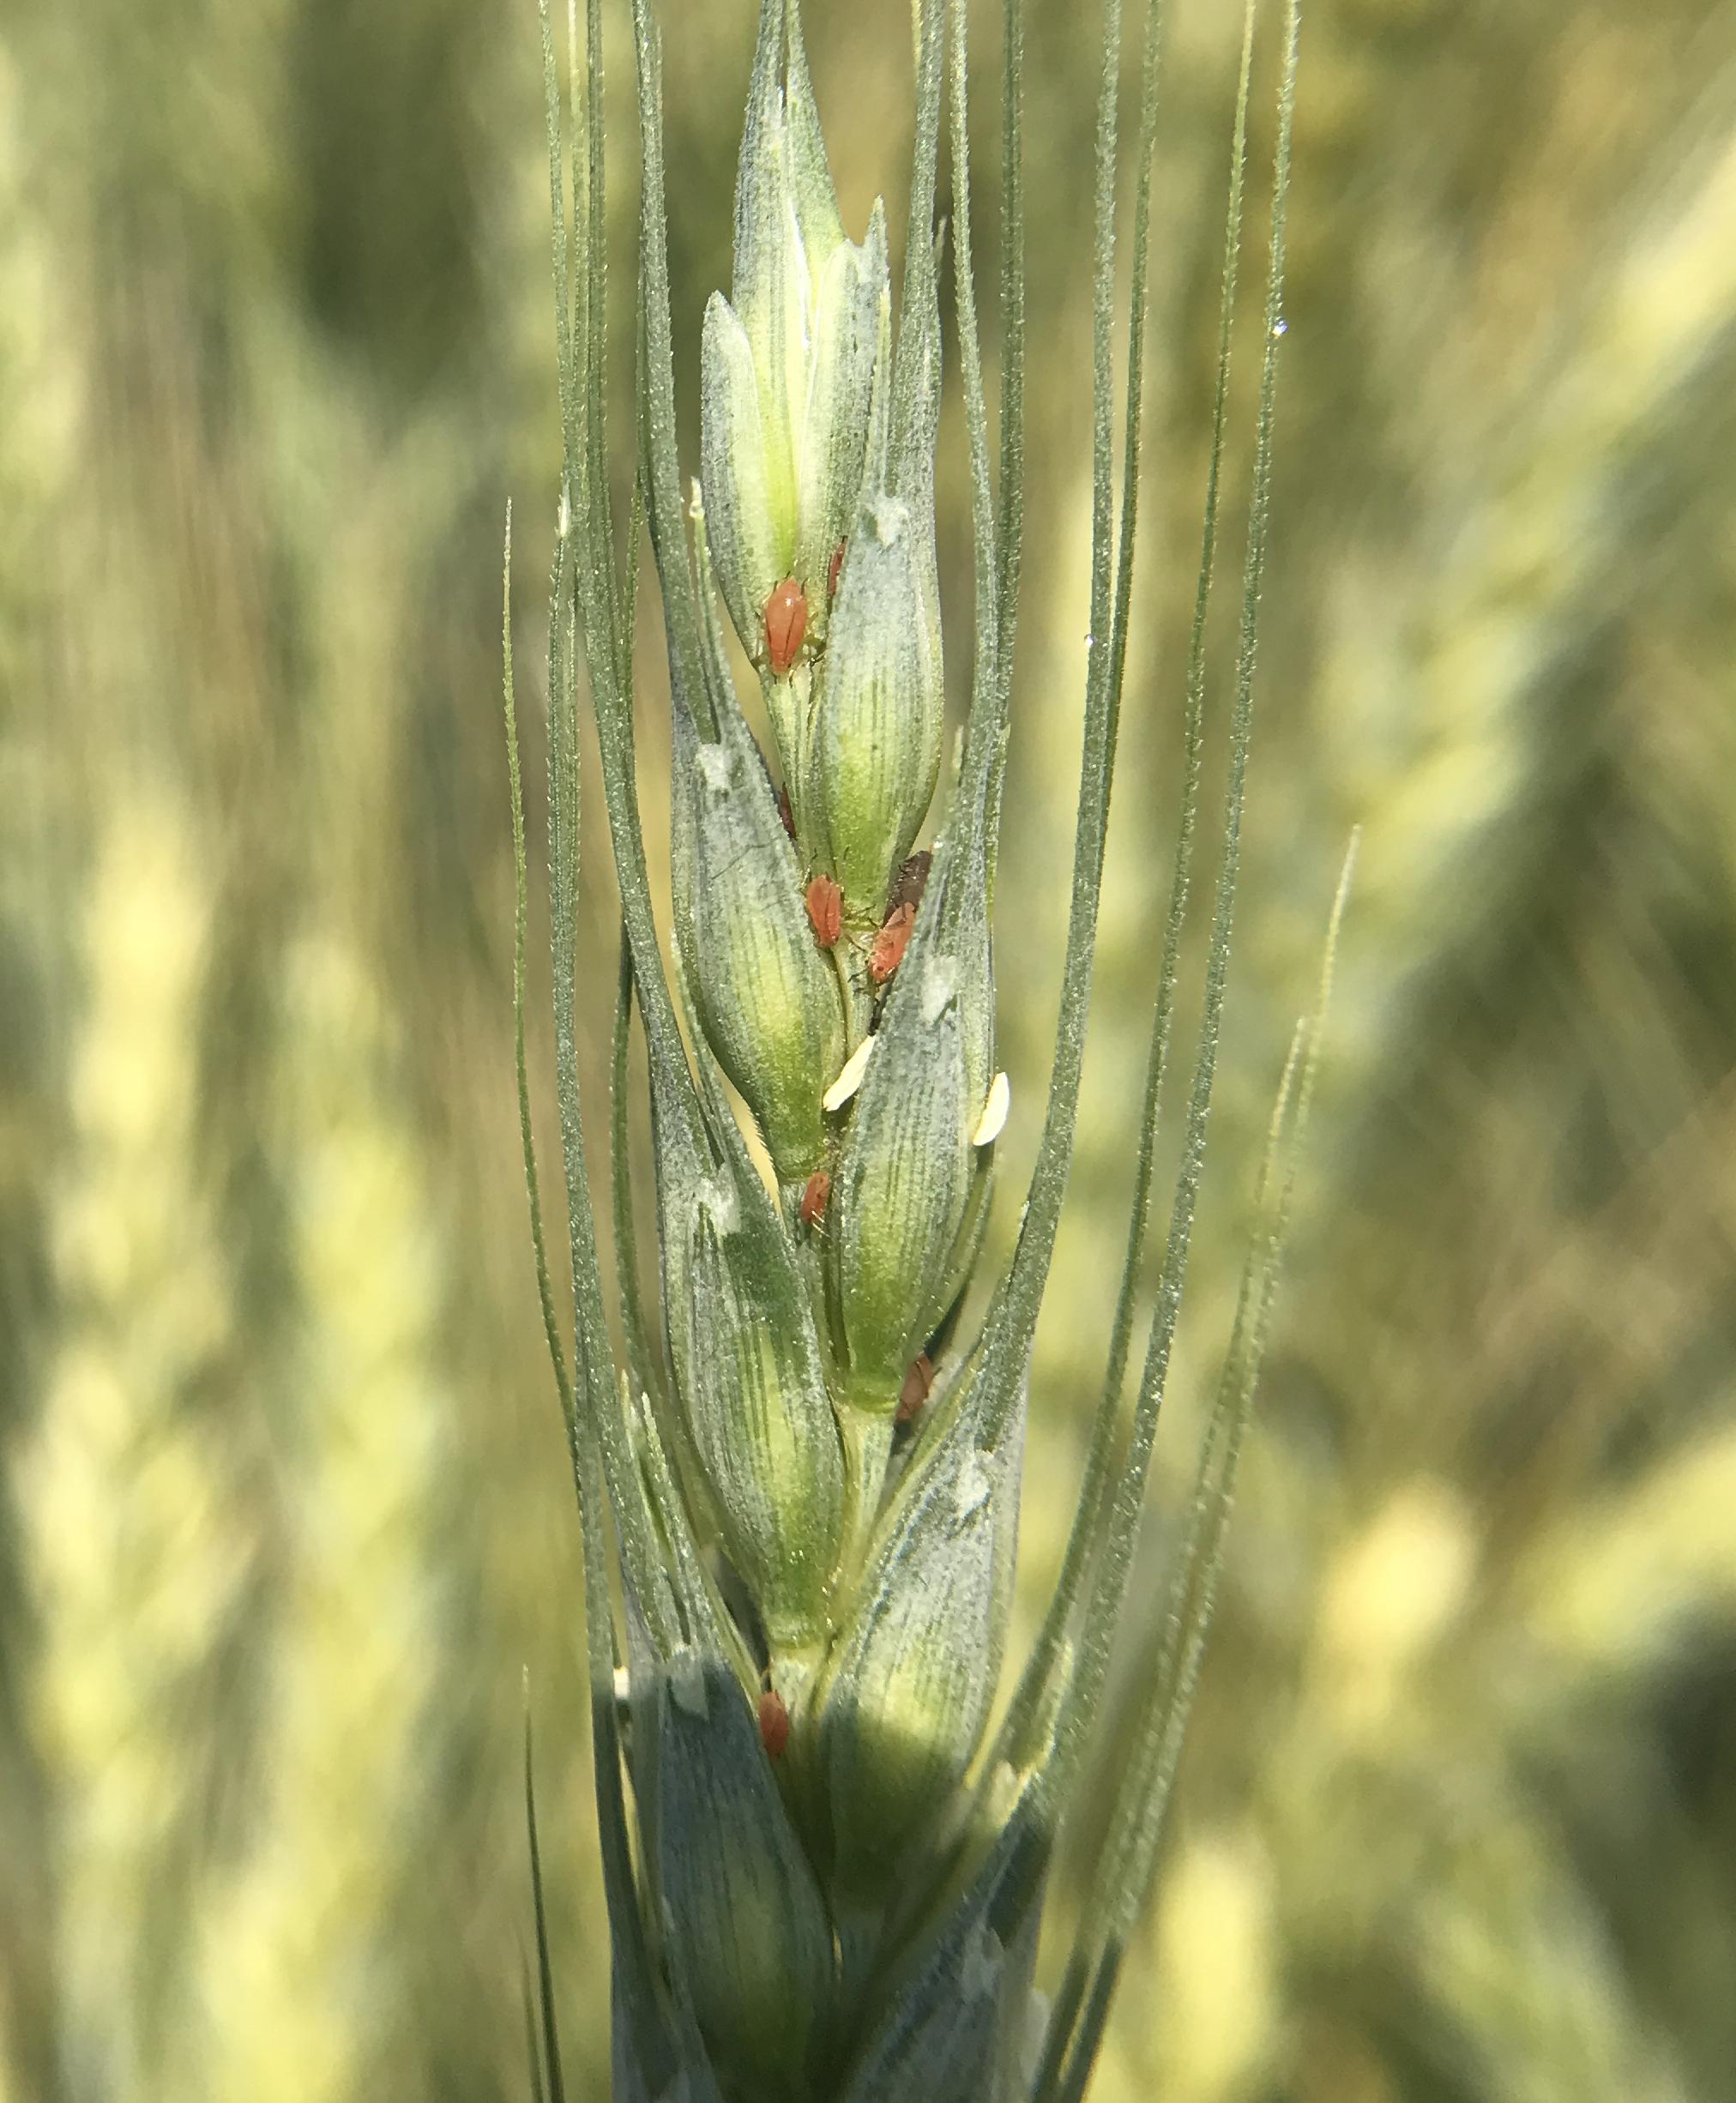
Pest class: english_grain_aphid